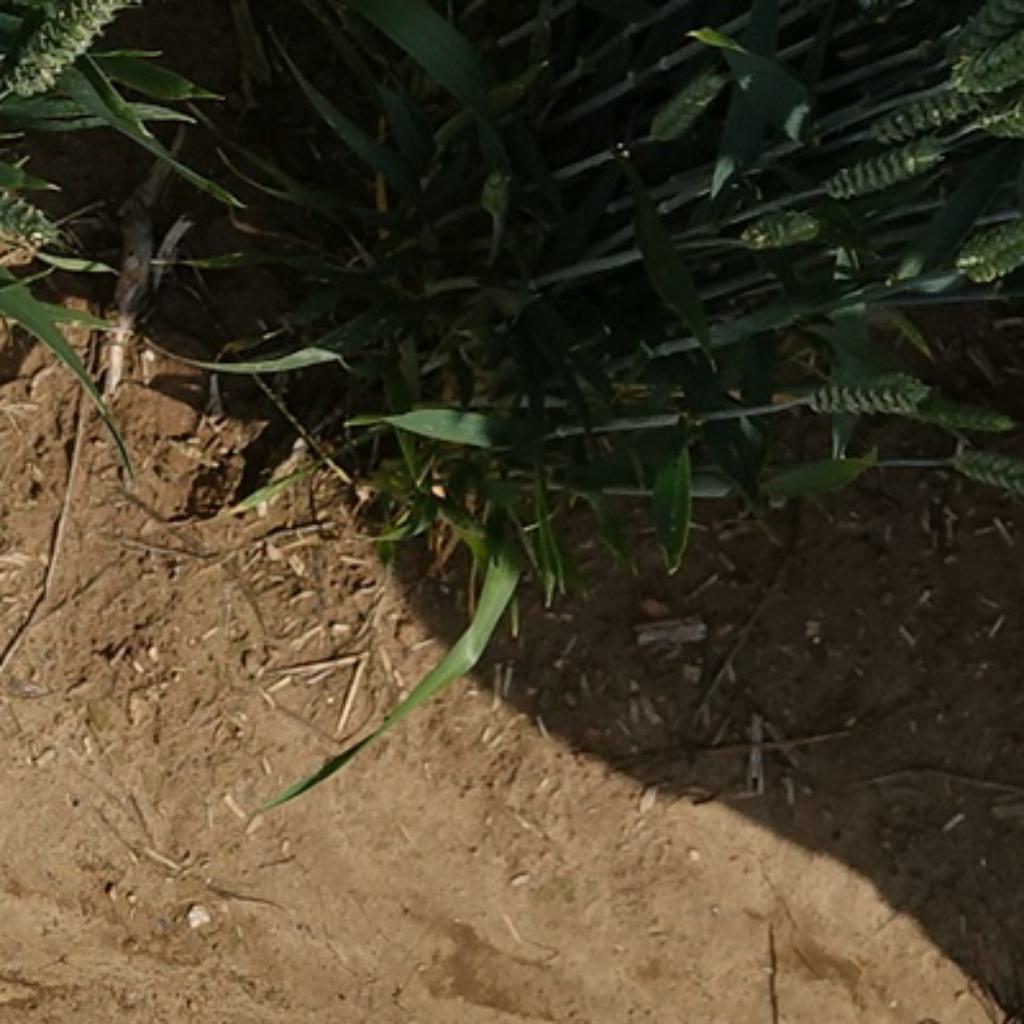
Country: France
Location: VLB
Wheat development stage: Filling